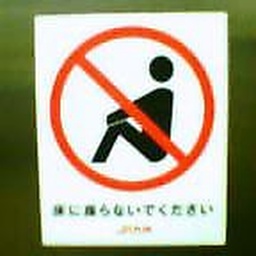
Dont sit on the floor in this train